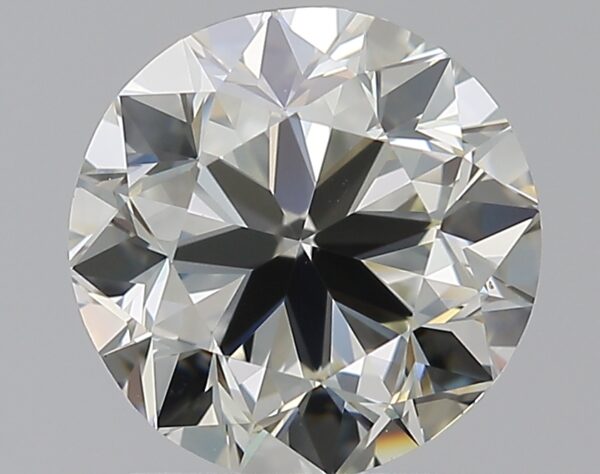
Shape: round
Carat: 1.7
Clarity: VS1
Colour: L
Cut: VG
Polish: EX
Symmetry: VG
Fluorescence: M
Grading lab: GIA
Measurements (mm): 7.4 x 7.46 x 4.74